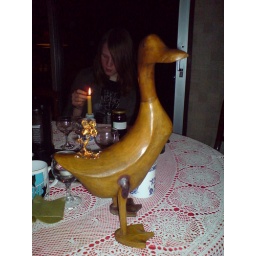
Was given this gorgeous solid wooden duck for christmas by a distant relation :)